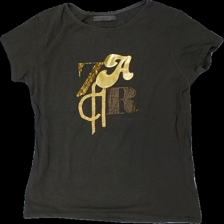
View: front
Type: T-shirt
Category: Ladies
Brand: Zara
Colors: Brown
Material: 100% cotton
Pattern: Other
Cut: Regular
Size: XS
Season: All
Price range: <50
Recommended usage: Export
Comment: askew